Barra Head

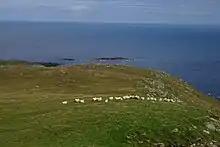
From Rubha Cuabhaig looking towards Sgeir Mhòr

The south coast is dominated by high cliffs, which rise to at Skate Point ("Rubha Sgait") in the south west. Barra Head itself is the southern prominence located mid-way along the south coast. The highest point of the island is Sotan, a Marilyn whose summit lies above high cliffs between Barra Head and Skate Point. This eminence is easily reached from the track that leads from Achduin to the lighthouse that passes just to the north of the summit, which is only from the cliff edge. The skerry of Bird Rock guards the coast far below. The lighthouse is located near the prominence of Sròn an Duin, just east of Skate Point and above the narrow chasm of Sloc na Bèiste (ravine of the monster).